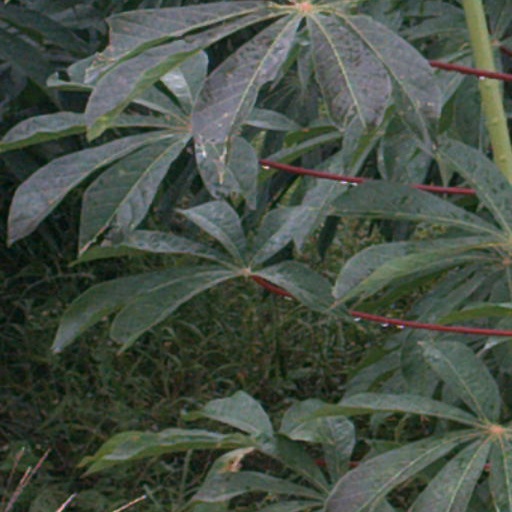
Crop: cassava